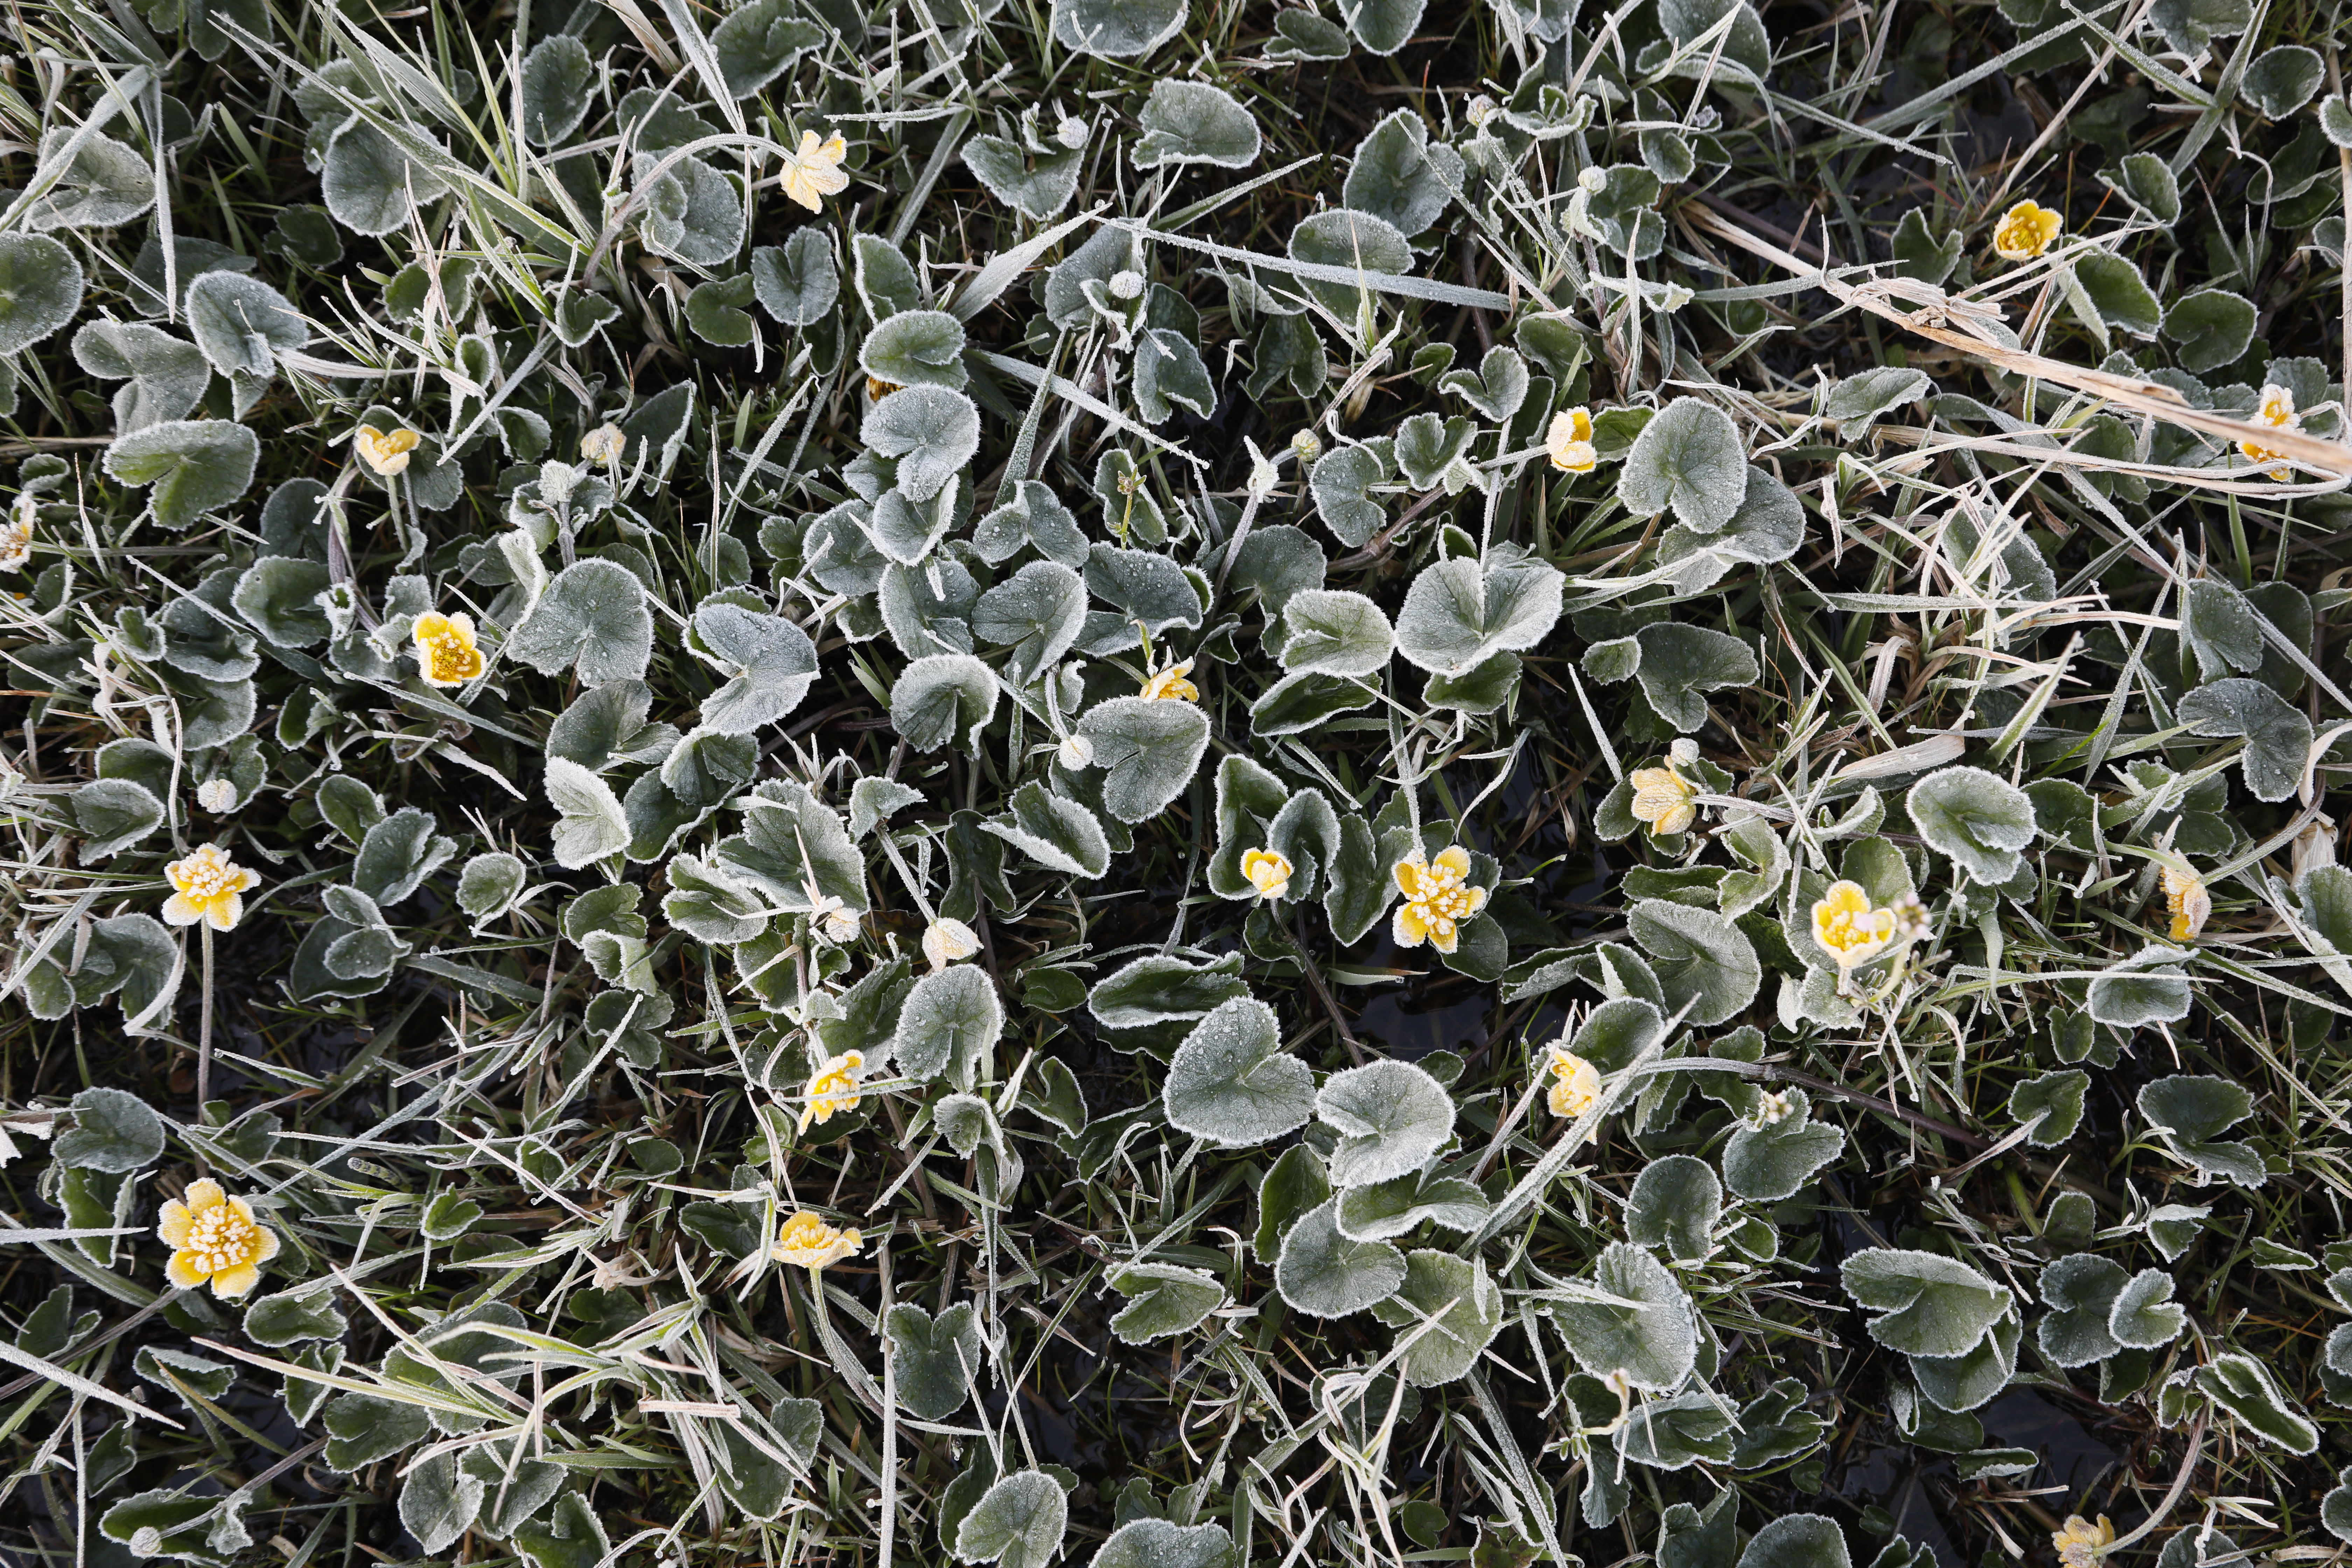
Plant species: Caltha palustris